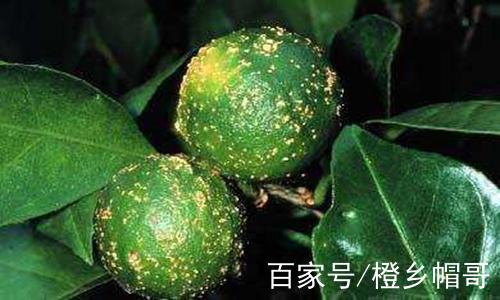
Plant: Citrus
Disease: citrus canker